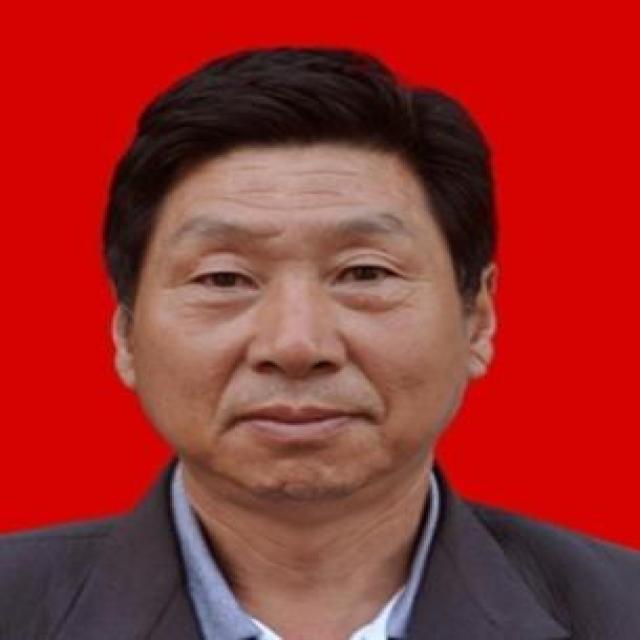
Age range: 45-64